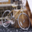
Label: bicycle